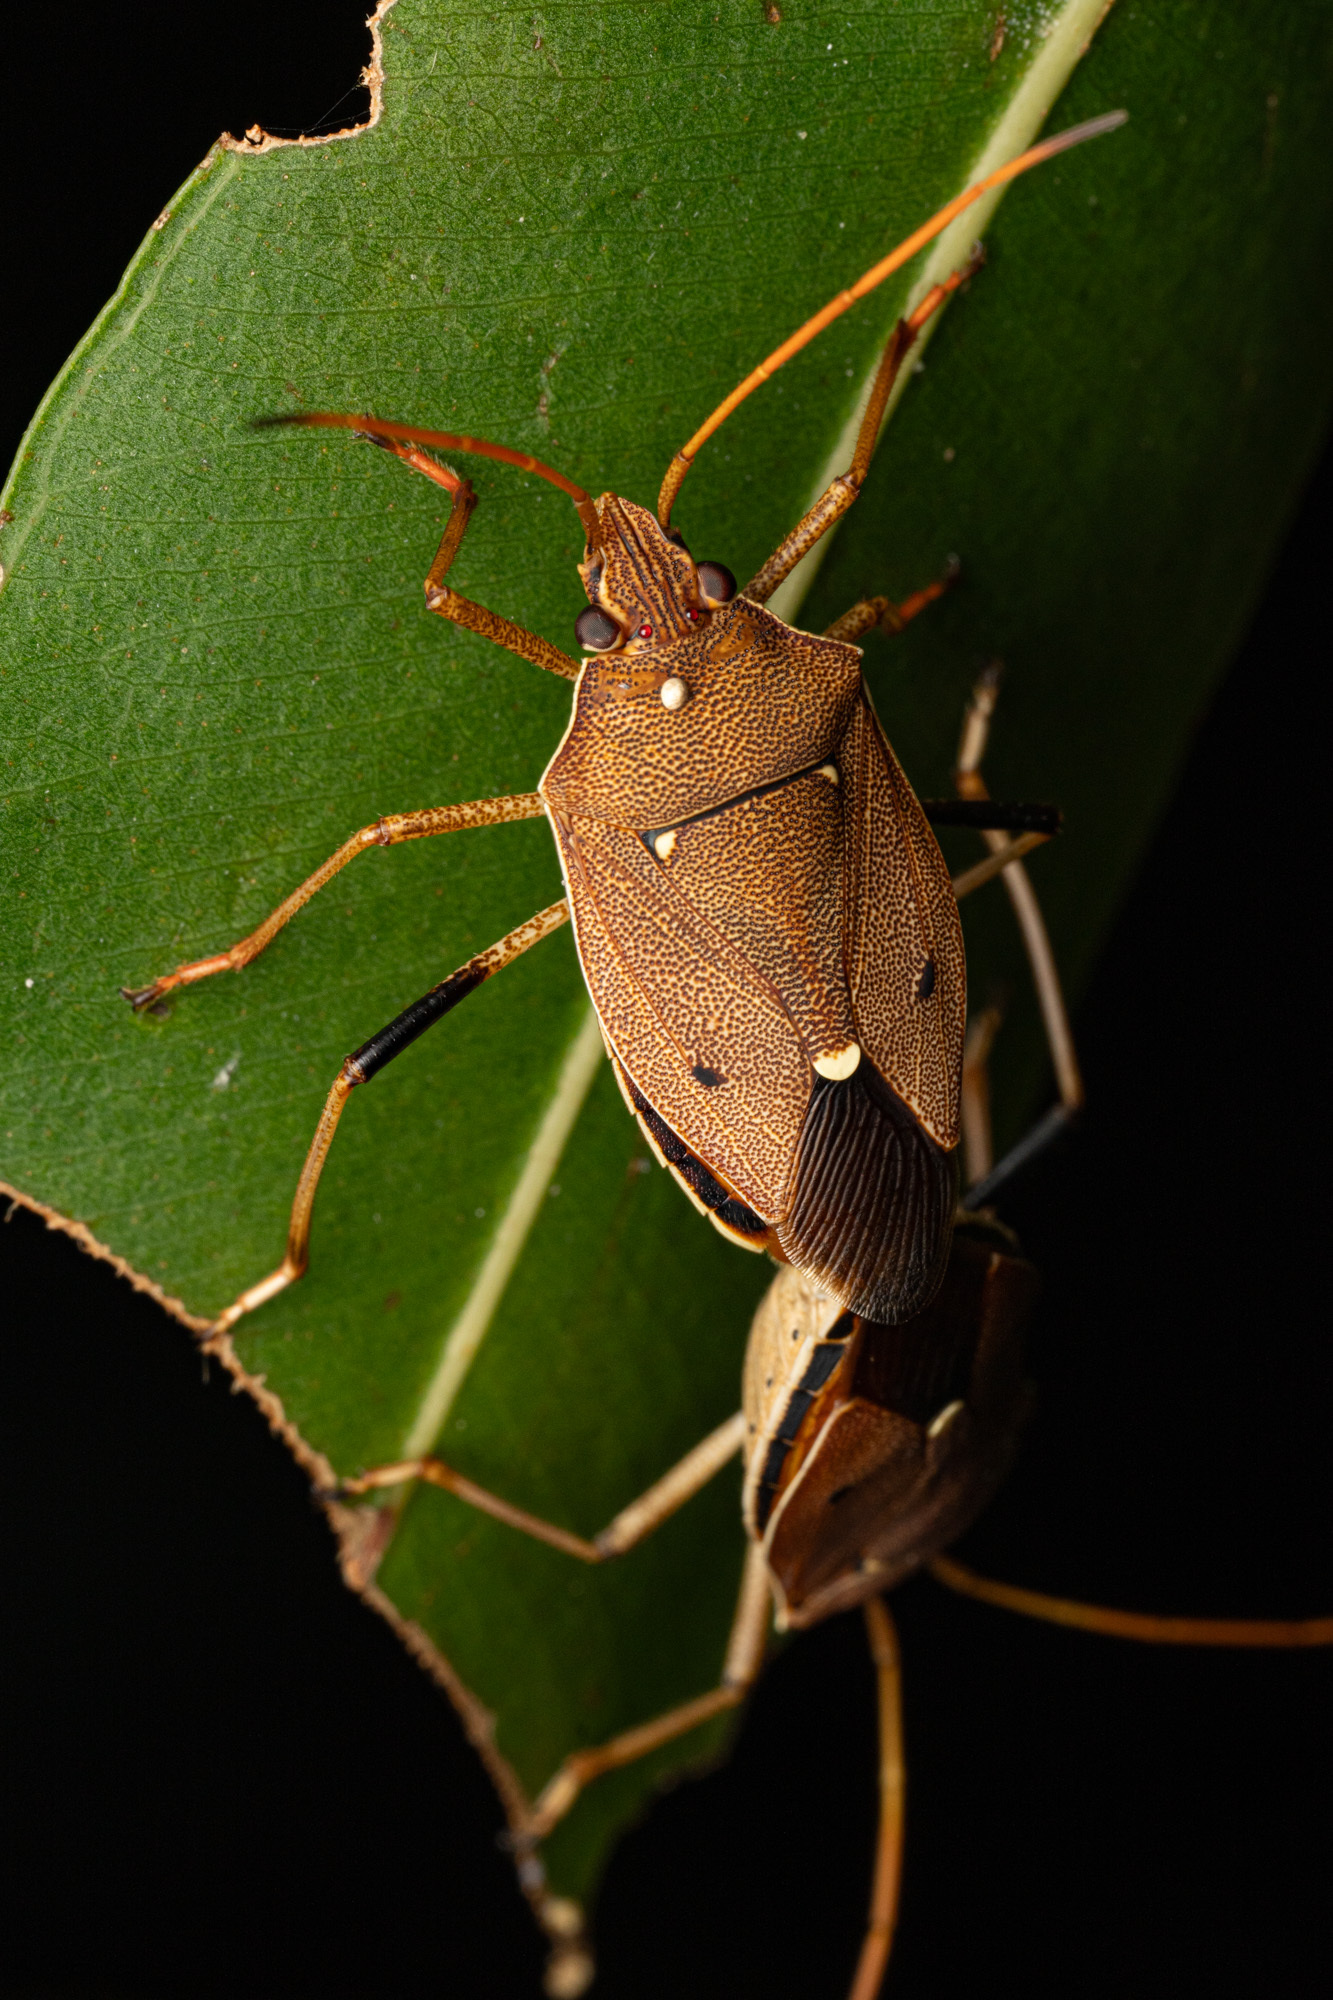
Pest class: stink_bug